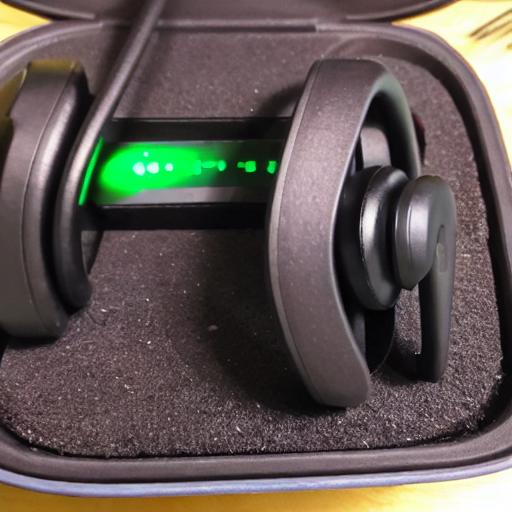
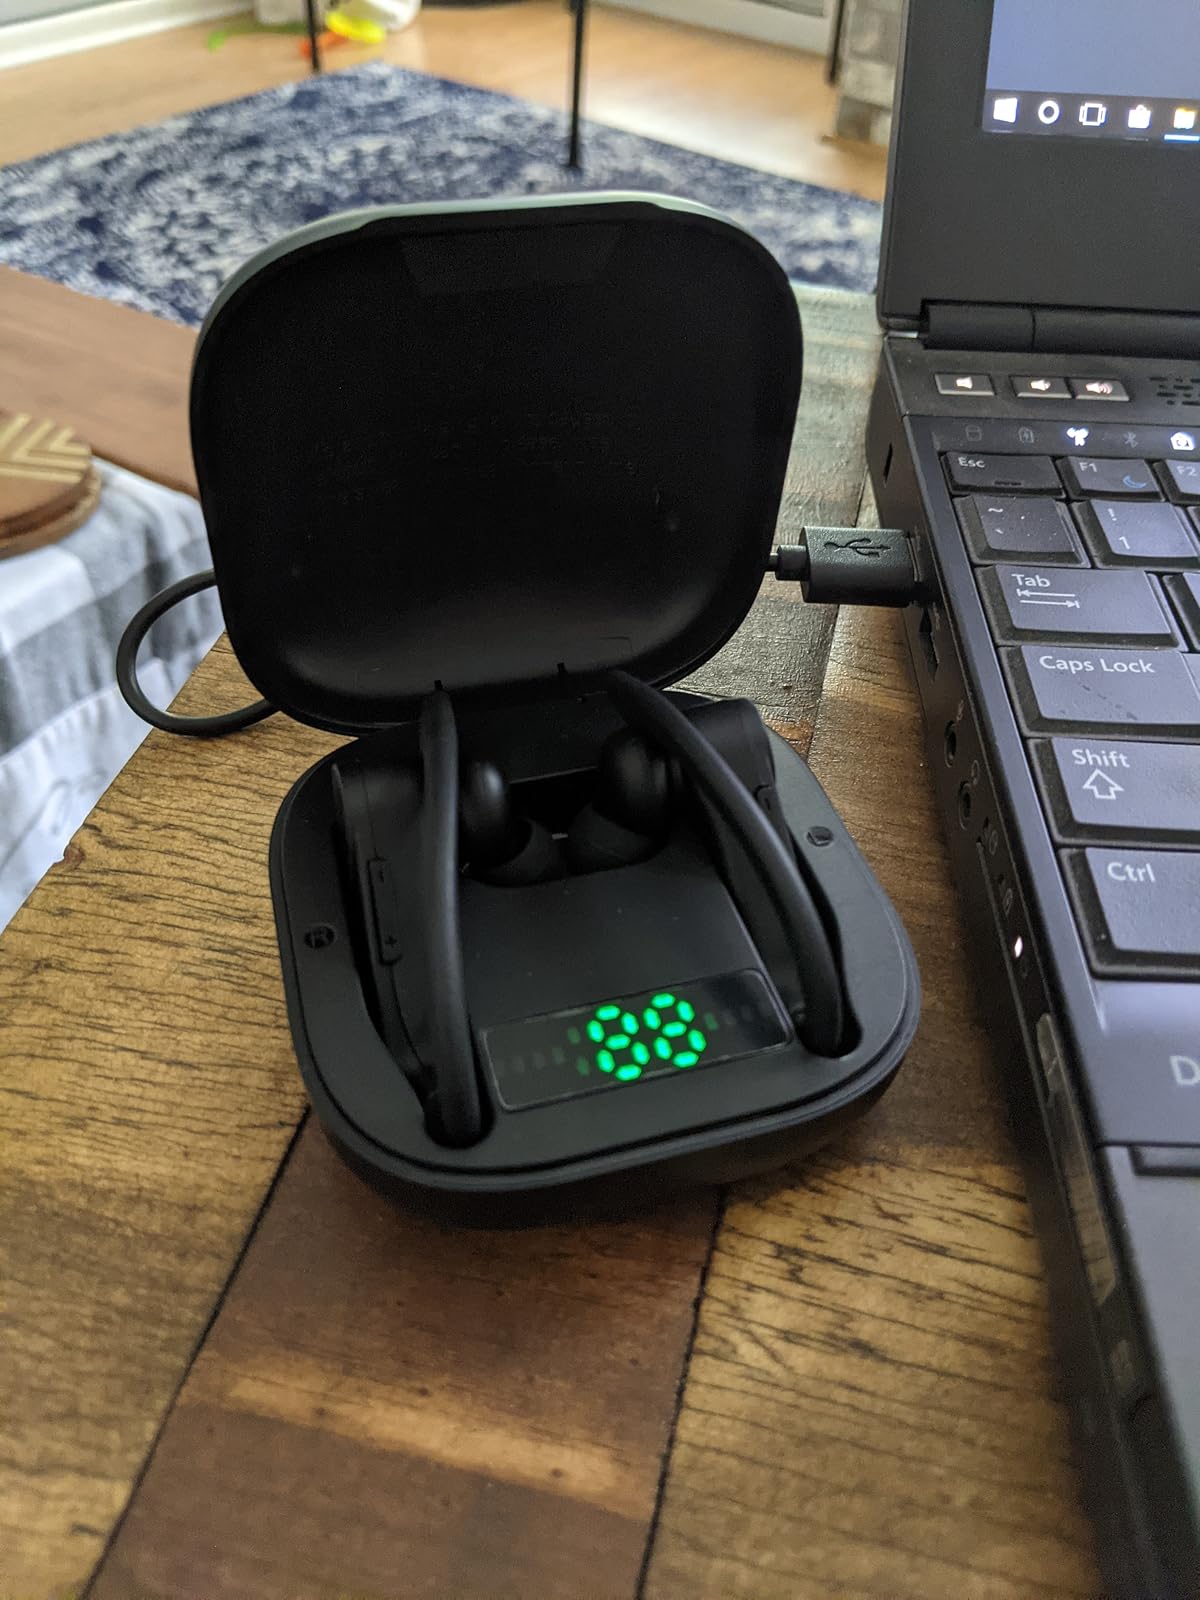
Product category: earbuds
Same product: no